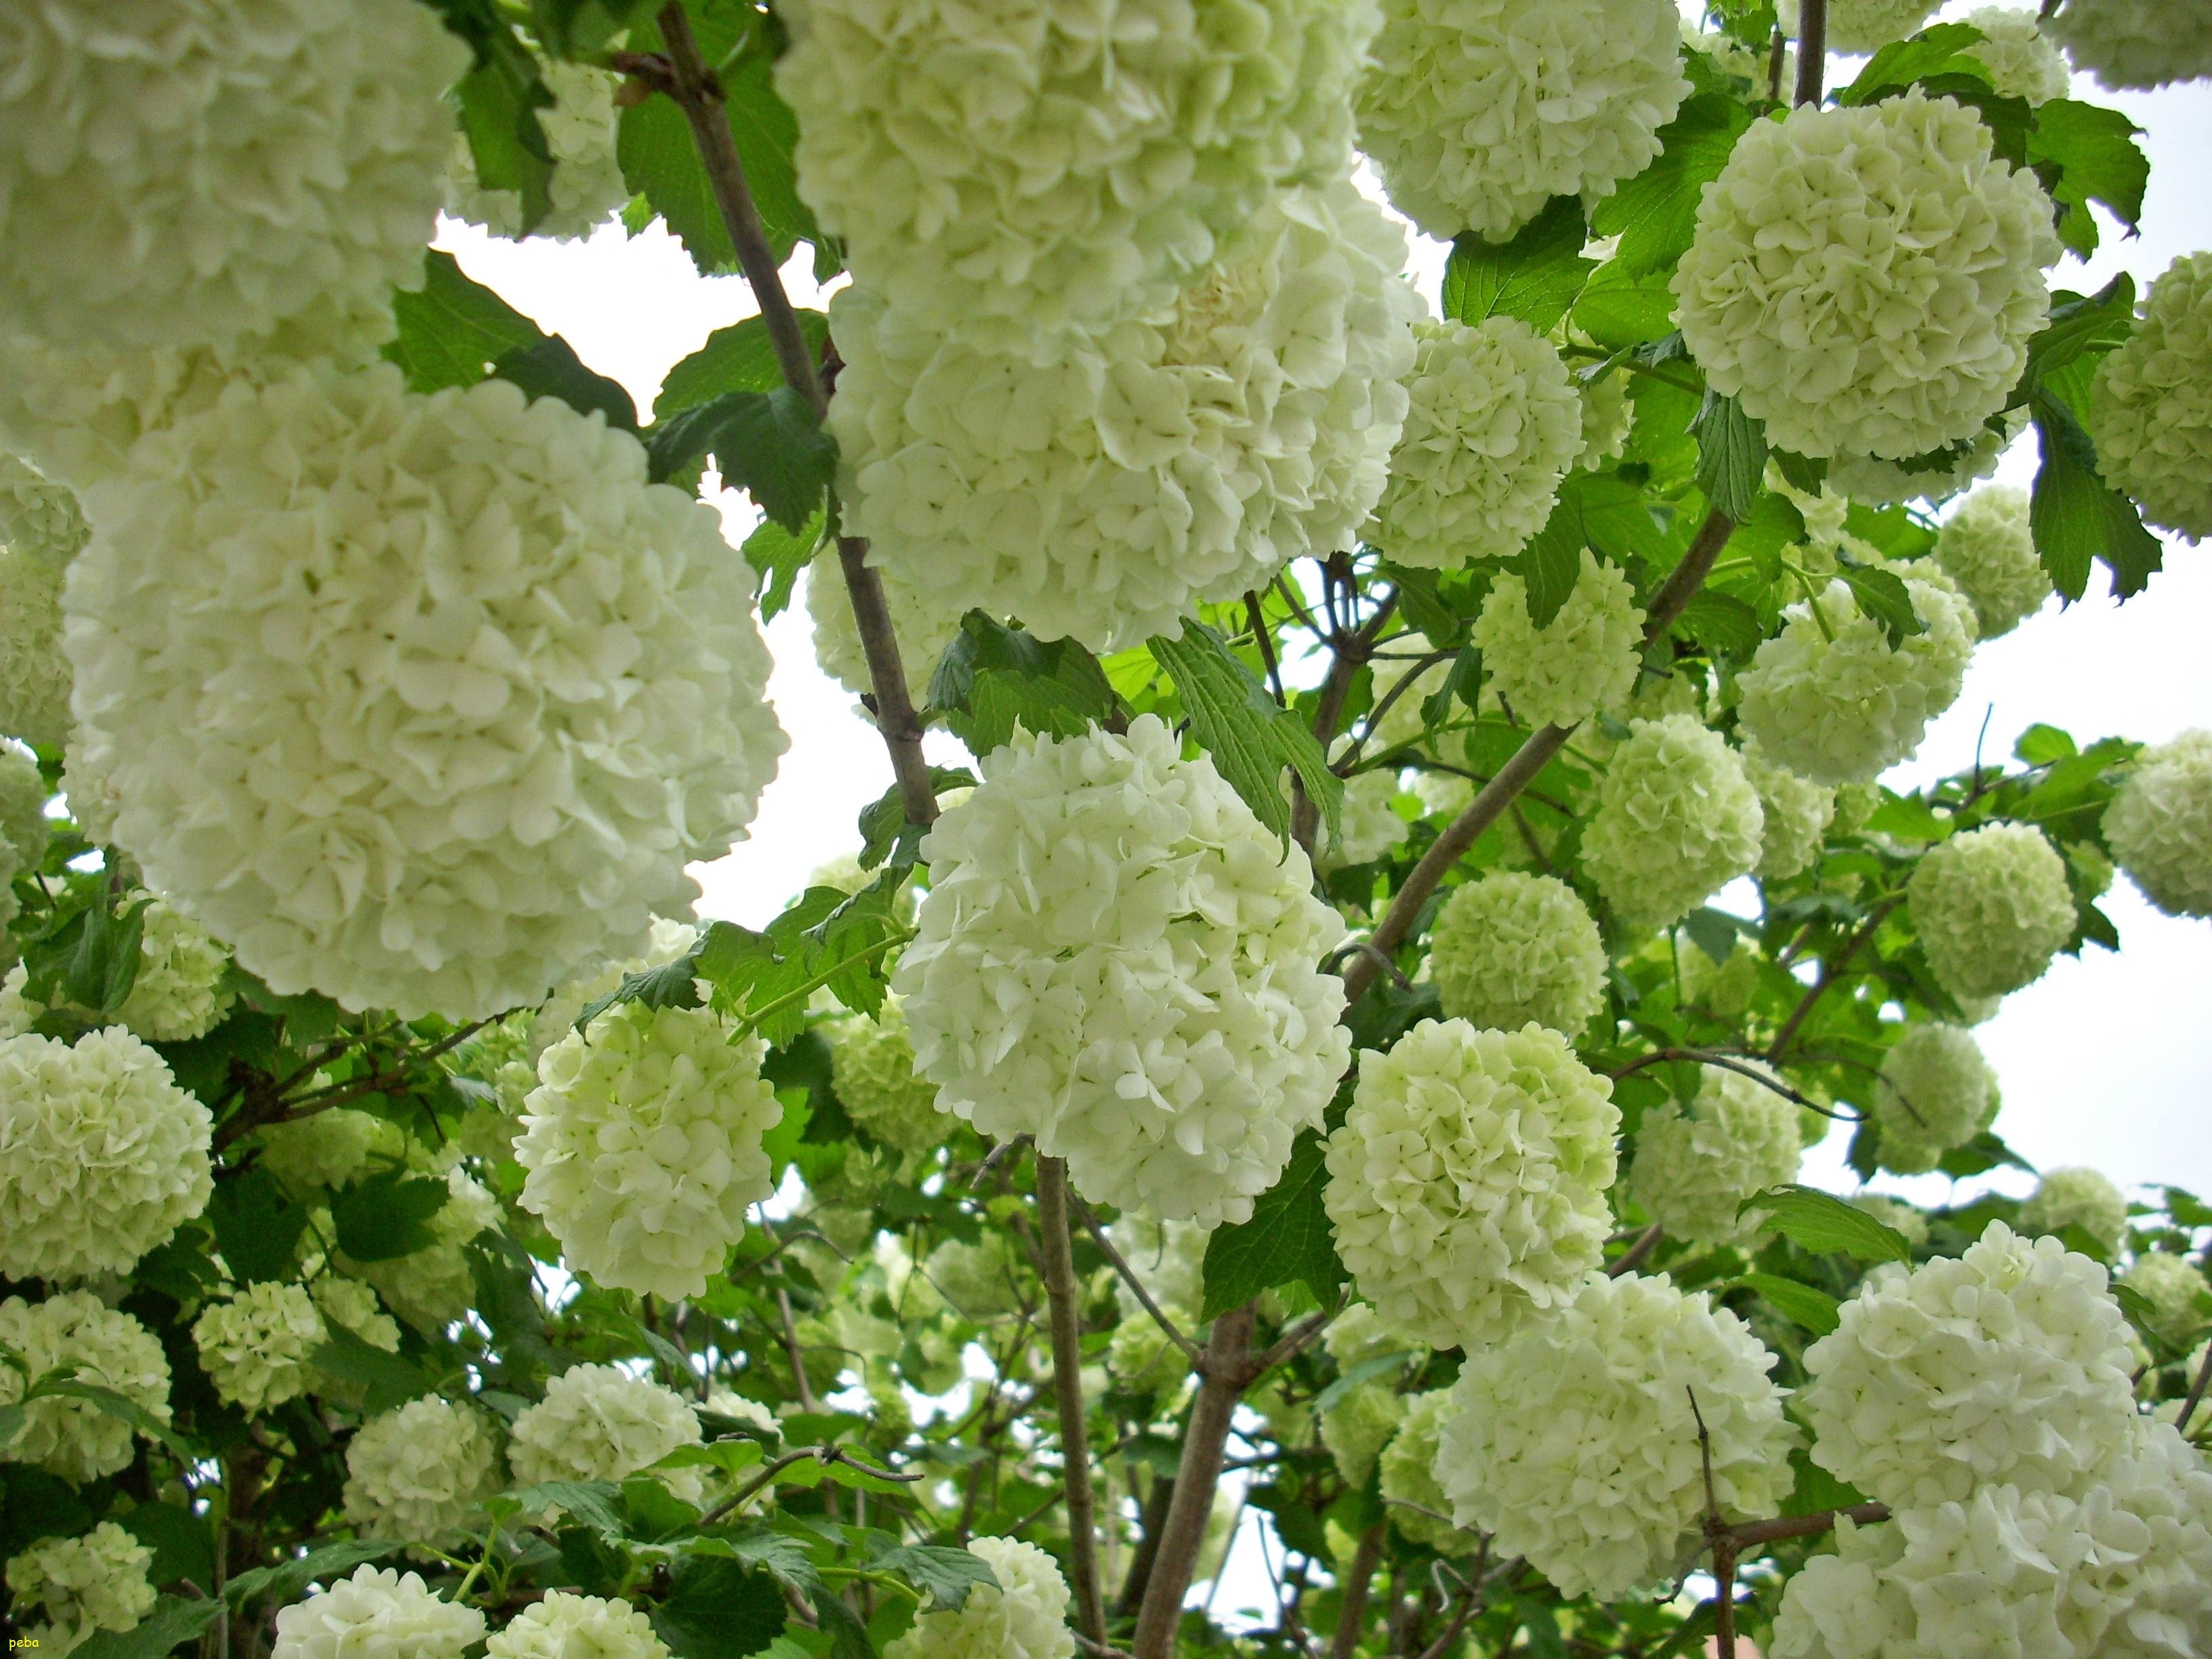
blossom, plant, flower, bloom, bush, produce, botany, hydrangea, shrub, viburnum, flowering plant, snow ball, hydrangeaceae, cornales, annual plant, guelder rose, land plant, moschatel family